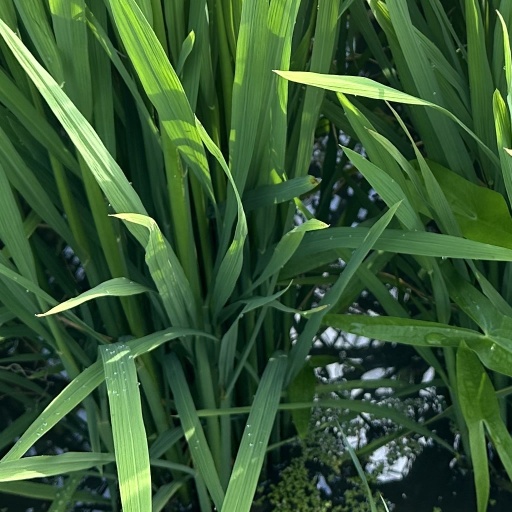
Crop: rice